Freudenberg Group

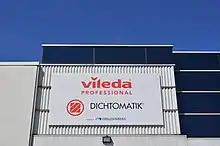
Vileda Professional, Markham, Ontario, Canada

With the introduction at the turn of the century of the faster and better chrome tanning process developed in the United States, by 1914 Freudenberg had become one of the four largest leather processing firms in Germany, importing hides from the Russian Empire, Poland, Argentina, France, and the United States and exporting finished leather to markets including the British Empire, Switzerland, France, Russia, Poland, the United States, and Latin America. Like the rest of the German leather industry, the company was hurt by World War I, especially by the stoppage of imports of hides under the Allied embargo and a subsequent ban that was not officially lifted until 1924, and also by bureaucratic controls. Under the Weimar Republic, inflation and the devaluation of the German currency hindered international business; in order to pay for imported raw materials in hard currency, Freudenberg partnered with Swiss bankers to establish Externa S.A., a credit agency in Lausanne. The company also participated in a number of cooperative agreements to facilitate exports, and skirted regulations in Poland and Eastern Europe by representing German and Austrian leather as Swiss products of its Tannerie de Lausanne subsidiary. By 1929, the company was once more exporting 70% of its production, but the worldwide economic depression that began late that year, and the high taxes that many countries imposed on imports in response, further damaged the German leather industry. Freudenberg, also affected by patent leather falling out of fashion, cut hours to avoid layoffs. In 1929, seeking to rebuild international trade, it formed a United States subsidiary in Boston.